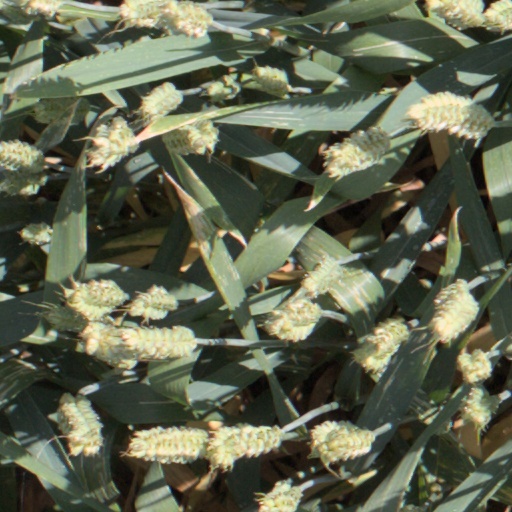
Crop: wheat